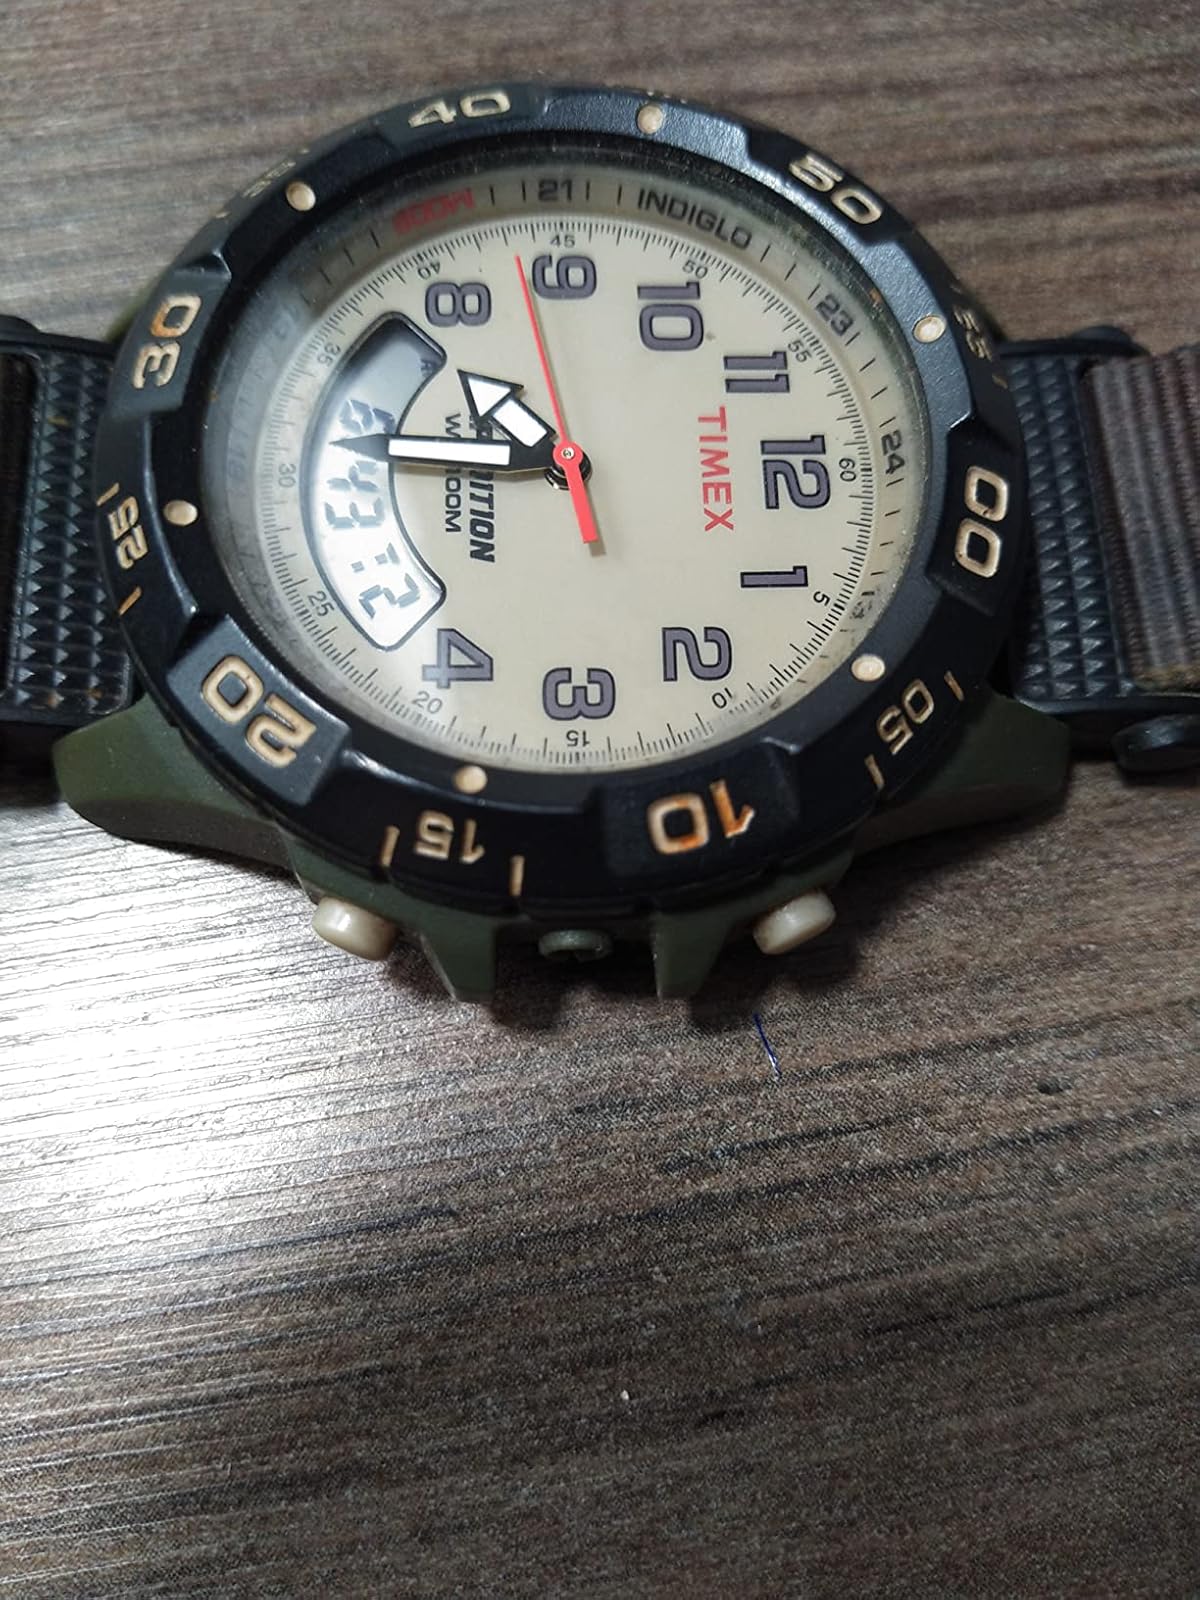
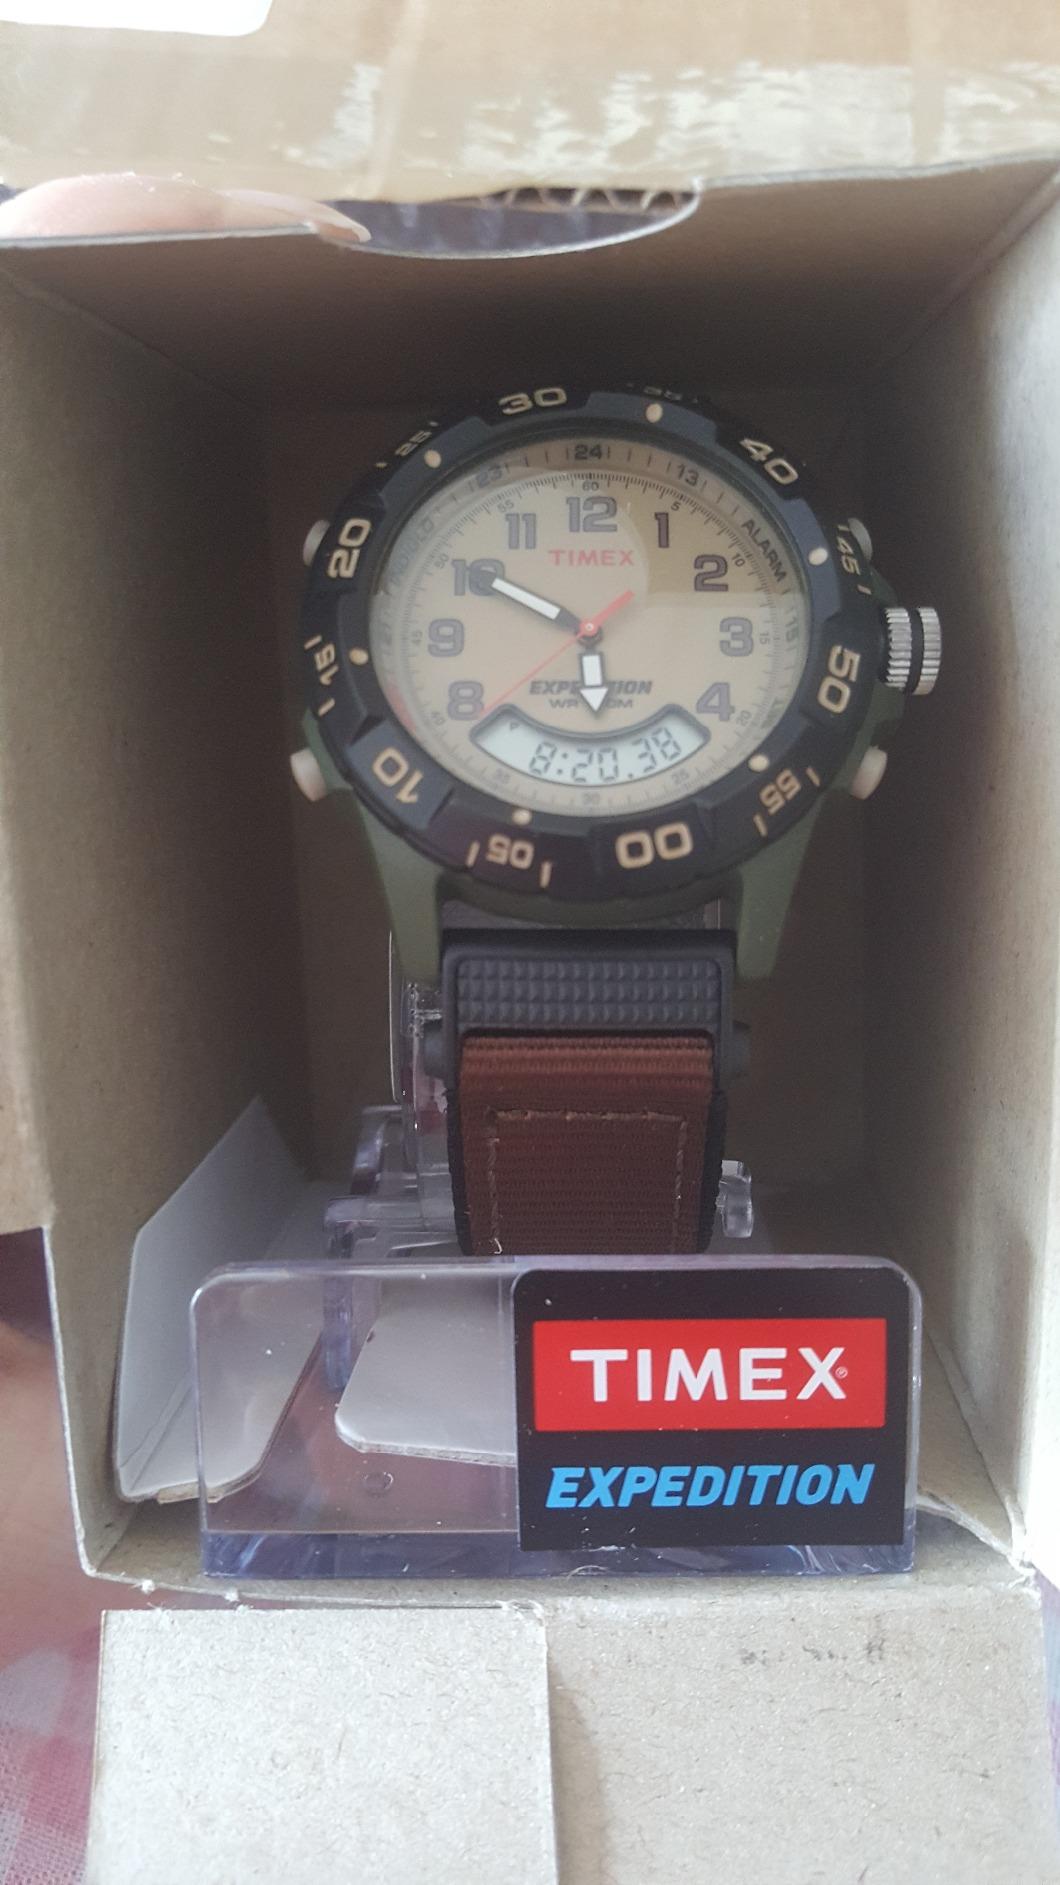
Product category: accessories_watch
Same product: yes